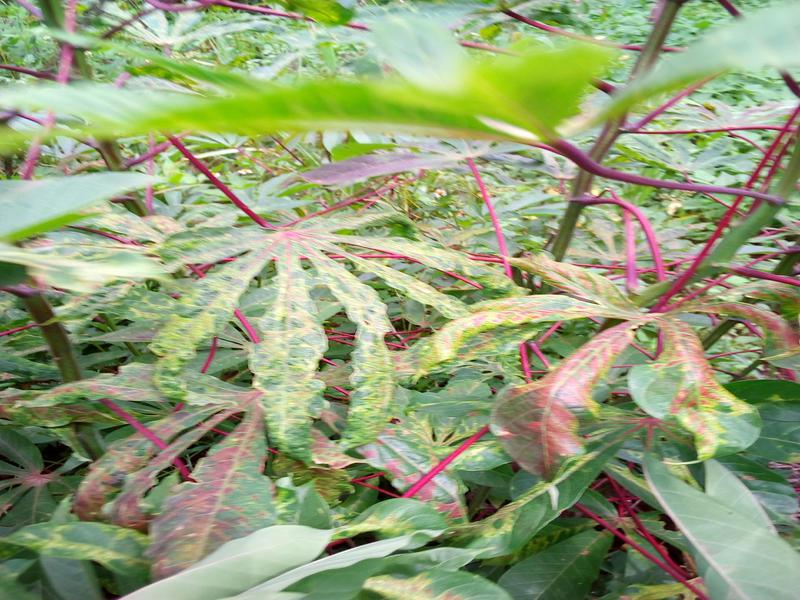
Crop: cassava
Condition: mosaic_disease